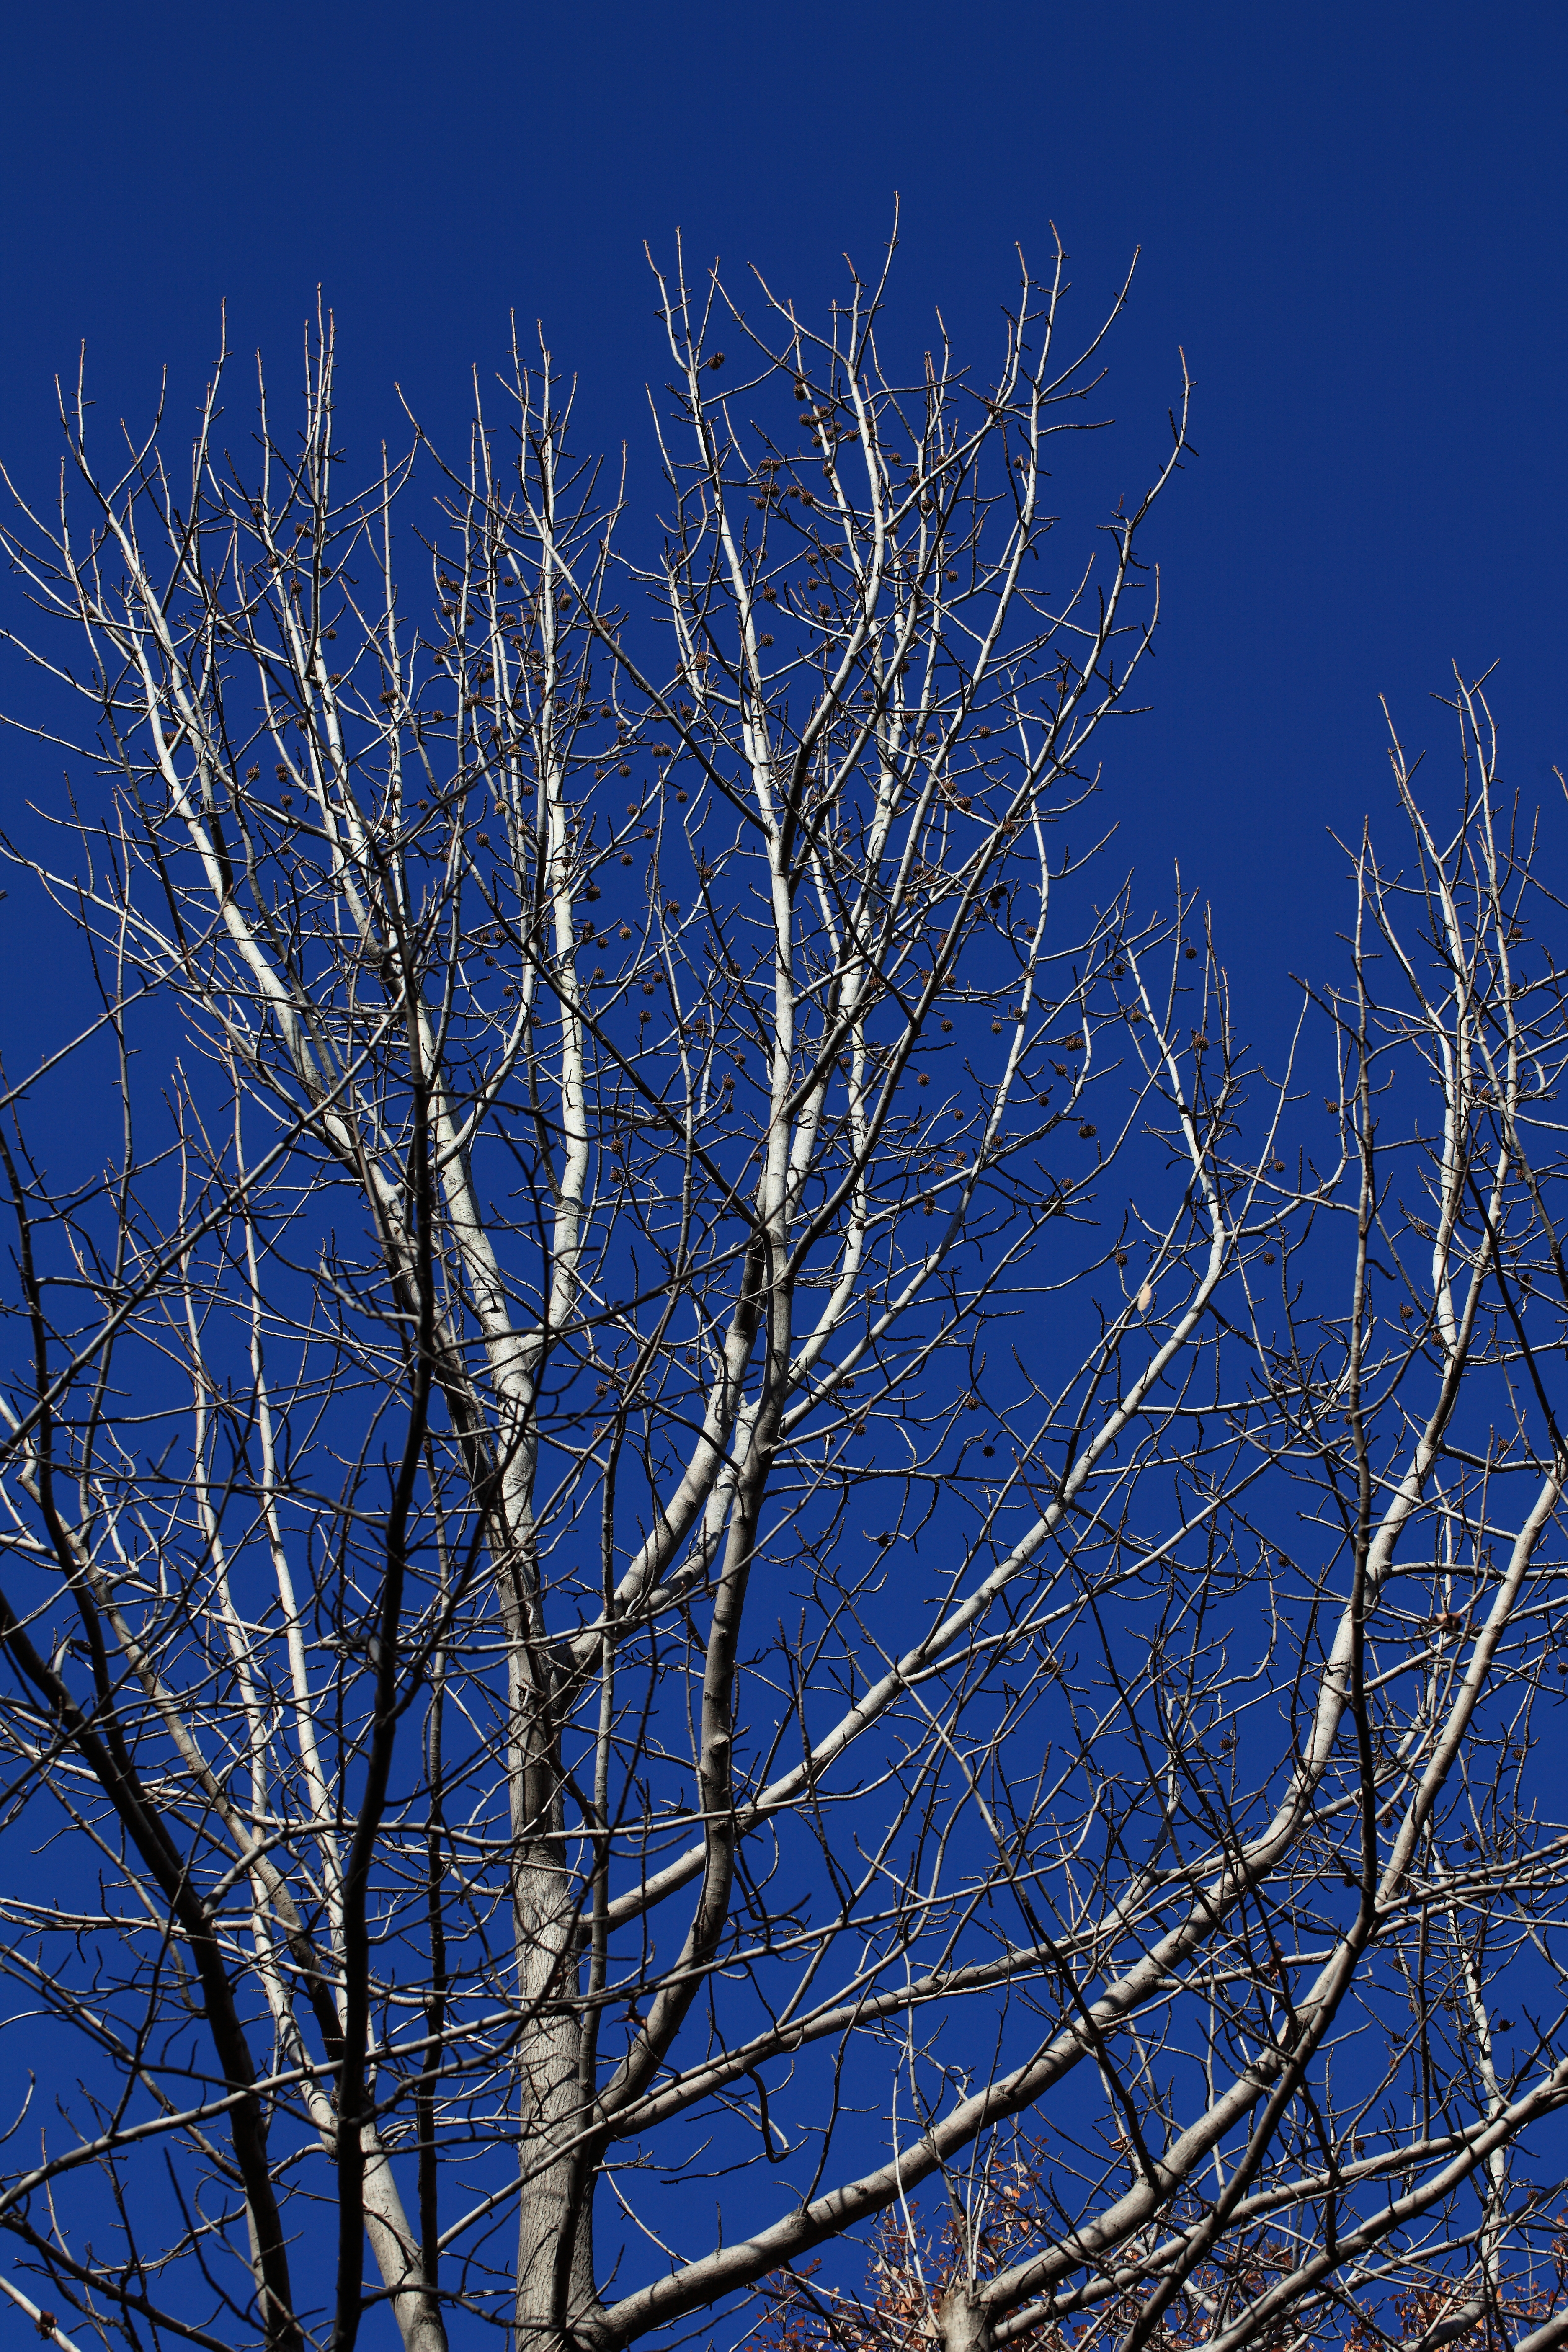
tree, branch, snow, winter, plant, sky, frost, ice, high, birch, season, twig, cool image, 5d, hires, markii, hi, res, resolution, freezing, woody plant